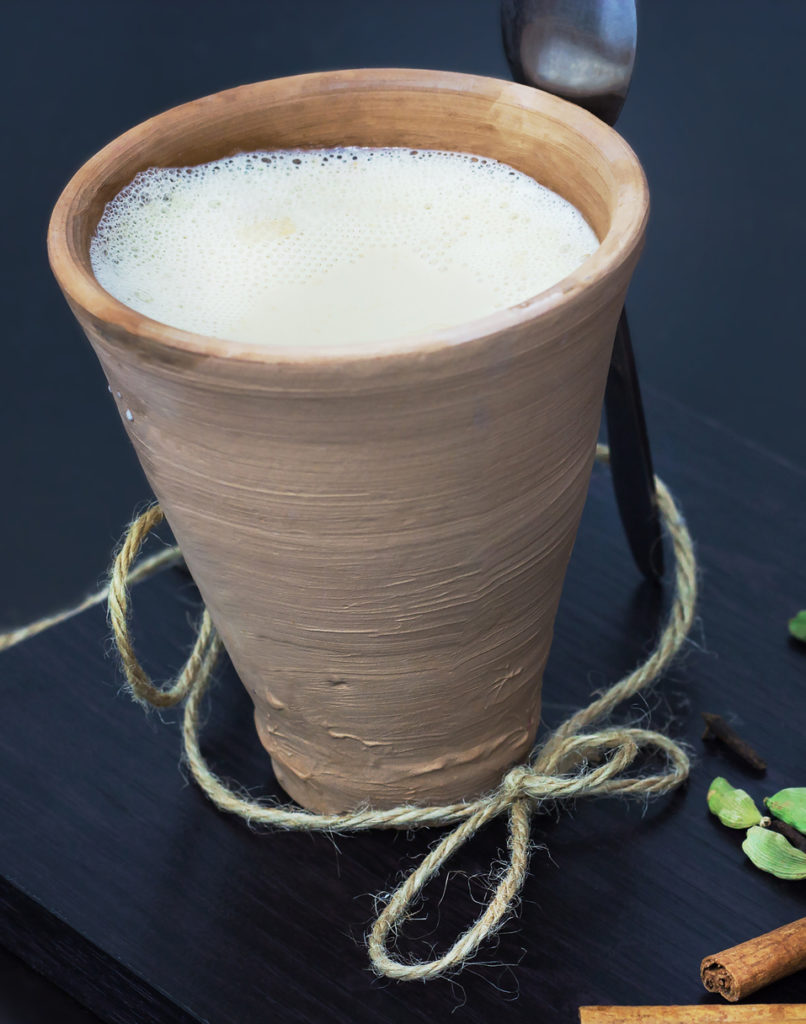
Dish: chai